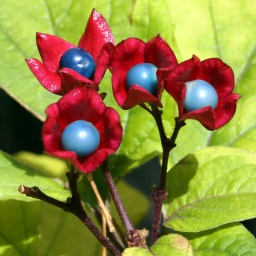
Blue in red on green